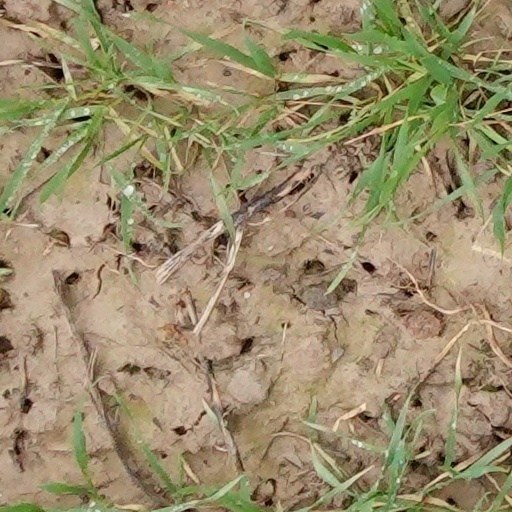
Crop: wheat